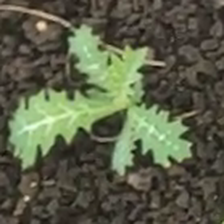
Weed species: Bilayat_(Mexicana_Argemone)